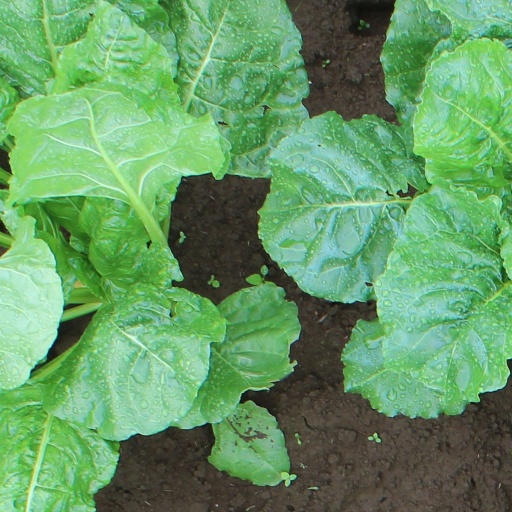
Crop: sugar beet